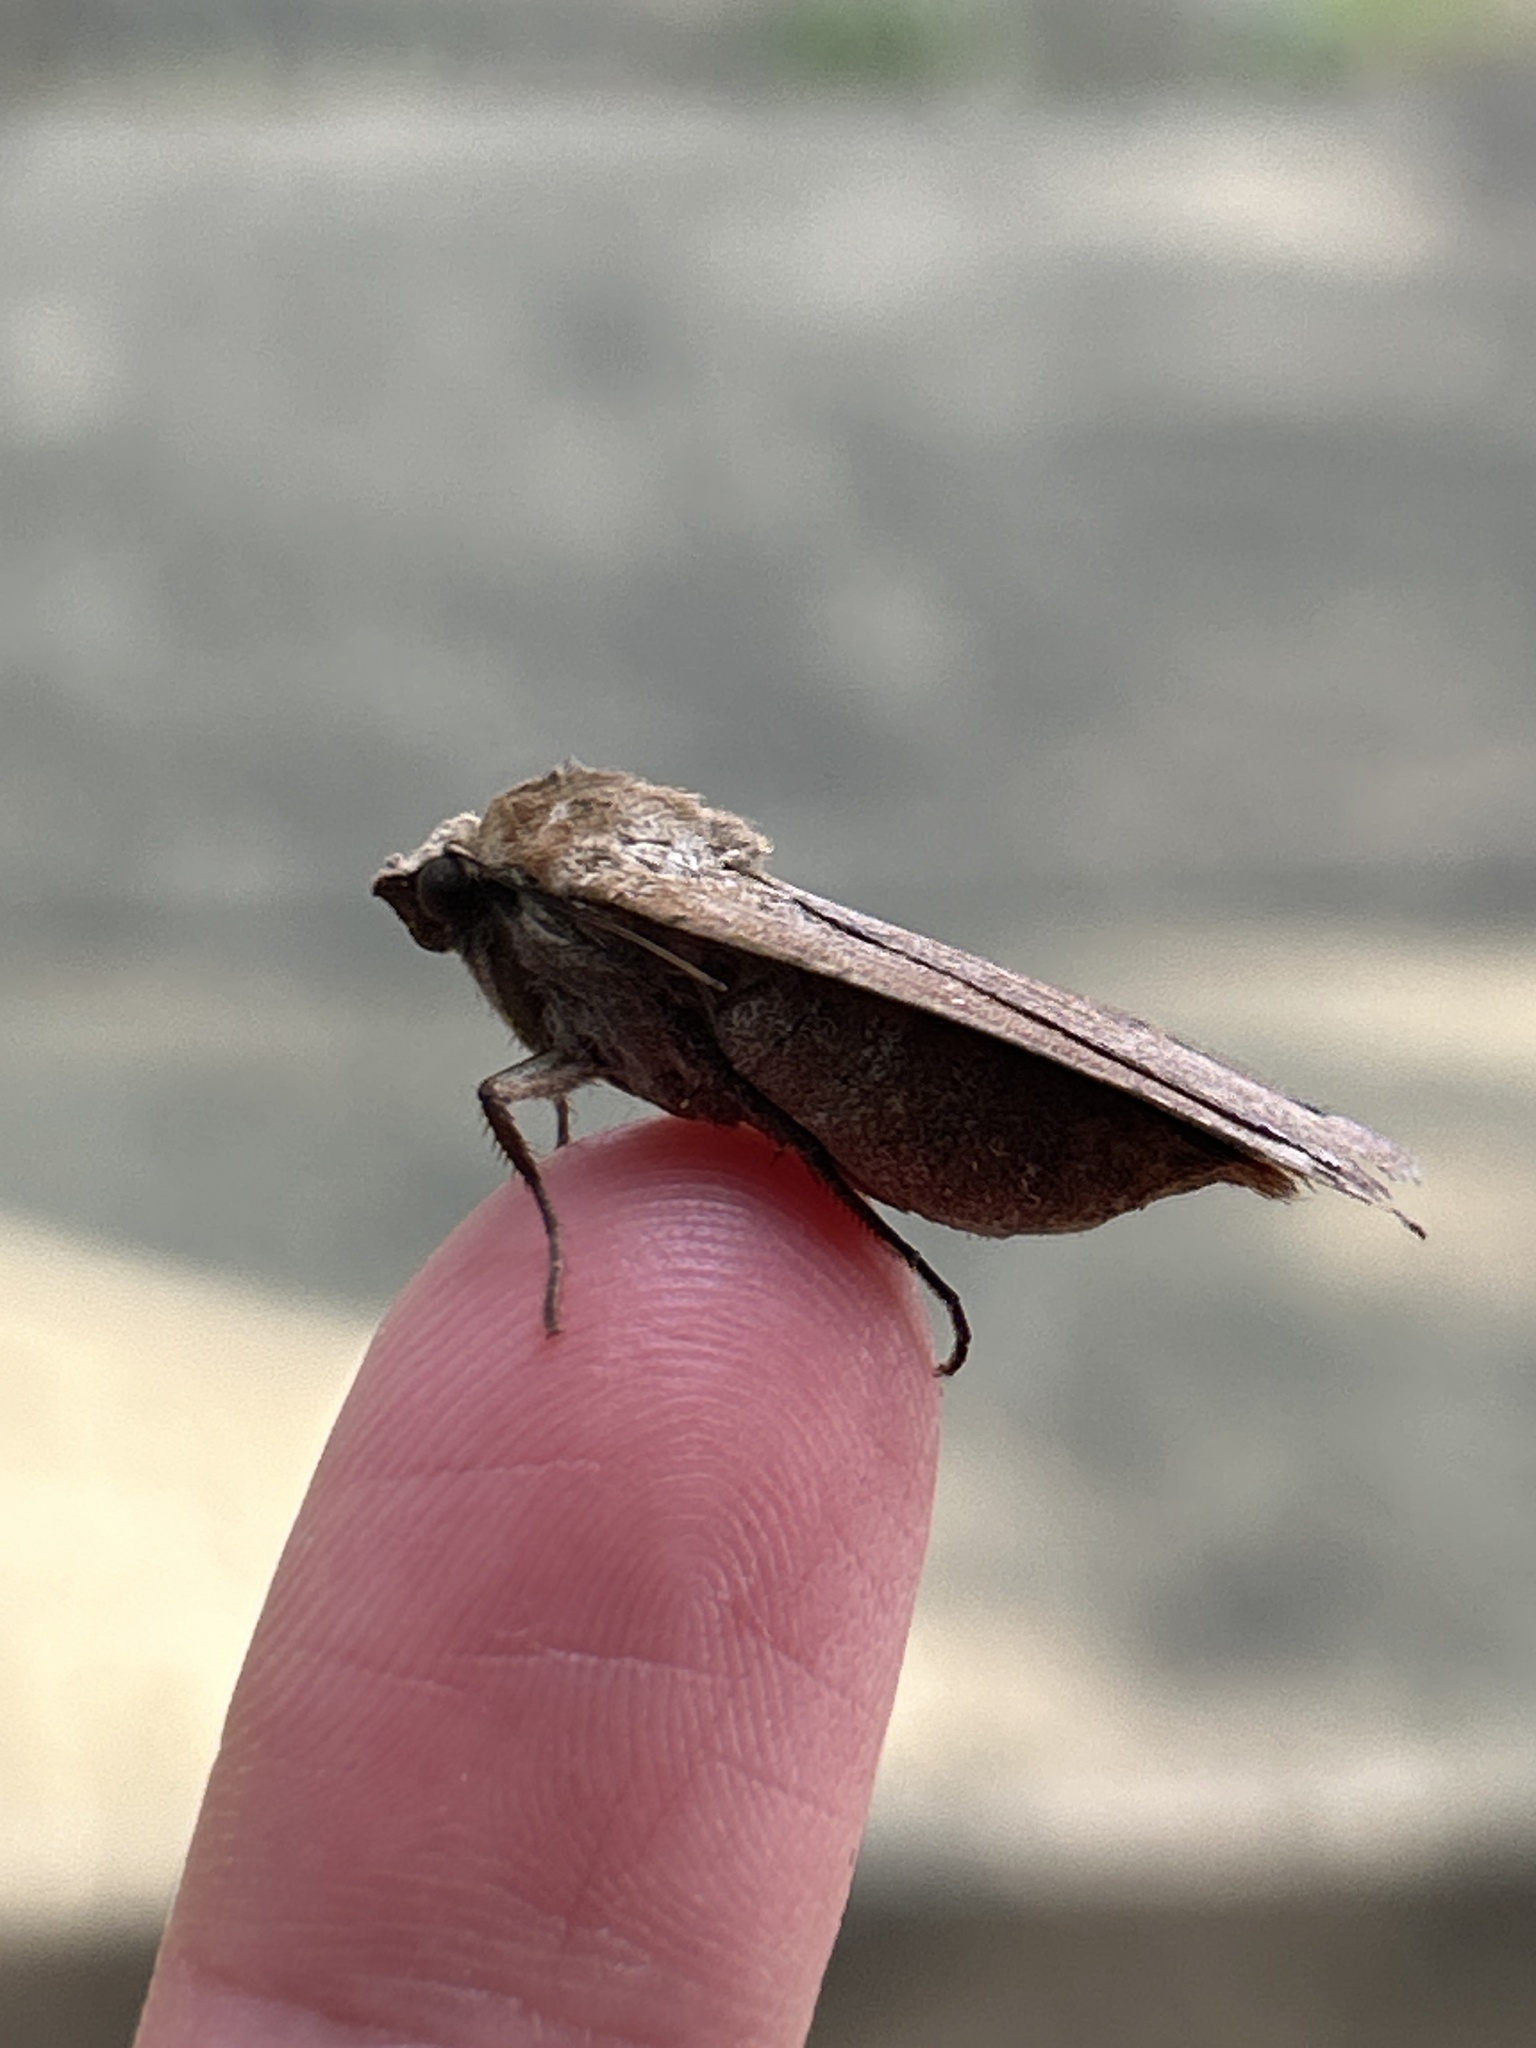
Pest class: cutworms